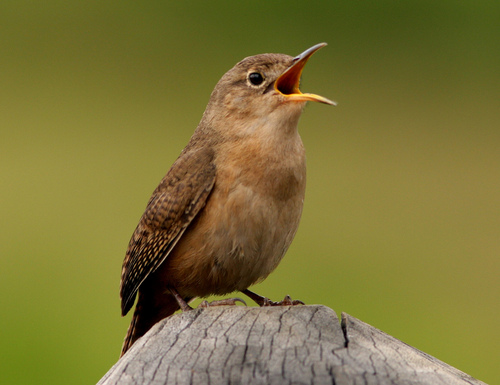
this is a brown bird with a tan breast and a dark brown wing.
this little bird is all tan and brown and has grey and tan spots on its wings.
a small multiple shades of brown bird with a long compared to its body beak.
this bird is brown in color with a curved brown beak, and brown eye rings.
this is a small light brown bird with wings and tail dappled brown and black.
a small brown bird with bill opened with different shades of brown primaries and secondaries.
the bird is various shades of brown with black in the feathers and has a yellow pointed beak.
the small bird has with a wide mouth, coffe colored feathers, and small feet.
this bird is gradient brown in color and is pretty small sized.
this is a mostly brown speckled bird with a yellow bill.
Species: House Wren